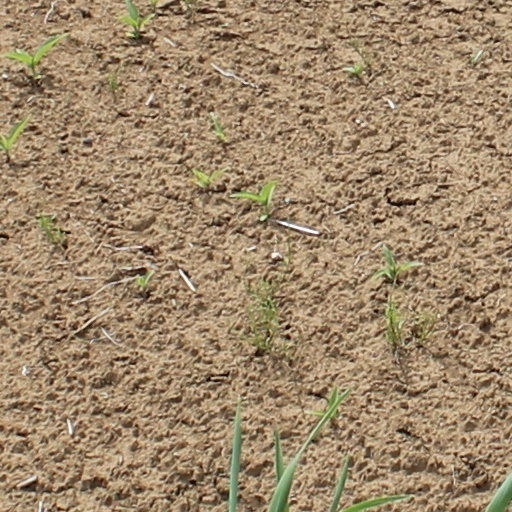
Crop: wheat